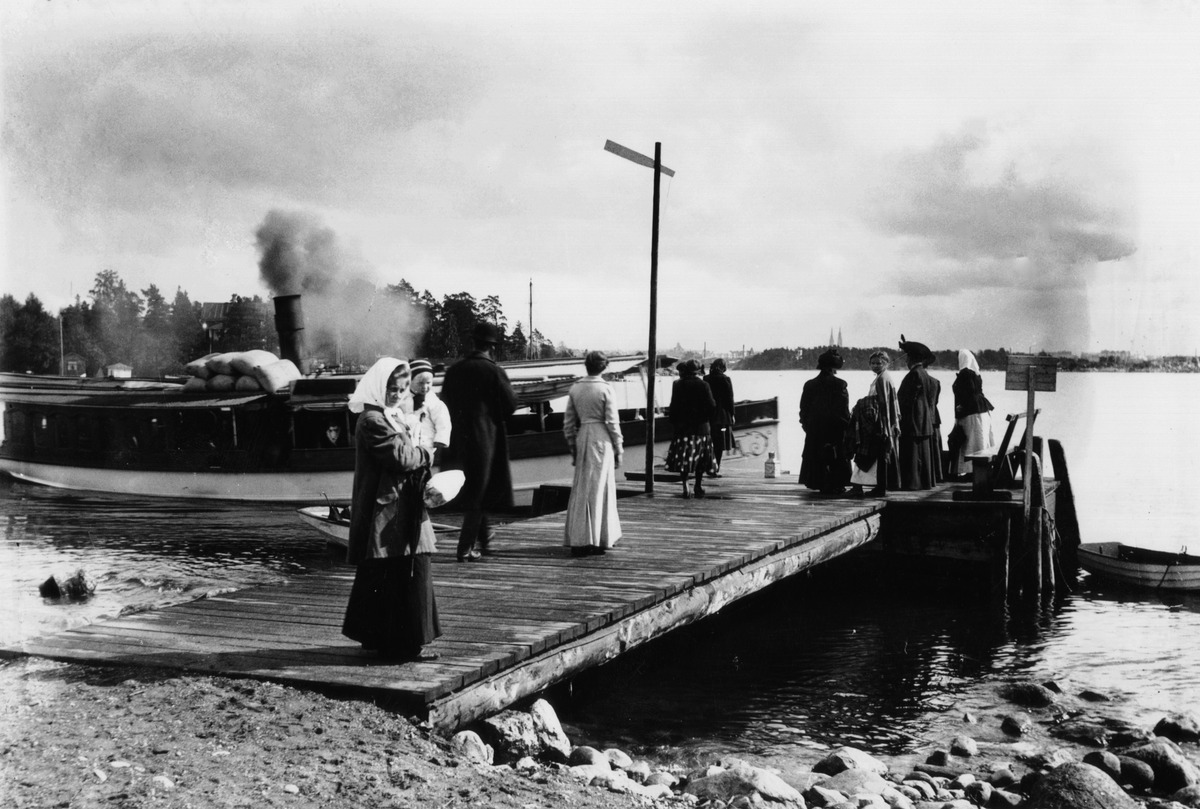
Matkustajia odottamassa laivaannousua Pajalahden laivalaiturilla Lauttasaaressa
sisällön kuvaus: Matkustajia odottamassa laivaannousua Pajalahden laivalaiturilla Lauttasaaressa. Laiturissa höyrylaiva Svea. mustavalkoinen
Kuvaaja: Rosenberg, Harald, valokuvaaja
Ajankohta: kuvausaika 1910 -luku
Paikka: Suomi, Uusimaa, Helsinki, Lauttasaari Helsinki, Lohiajanlahti
Aiheet: liikenne, vesiliikenne, laivat, höyrylaivat, matkustajat, laiturit, saaret, kesä, äidit, lapset